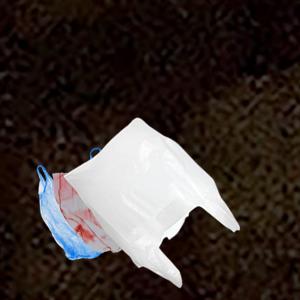
Label: plasticbags